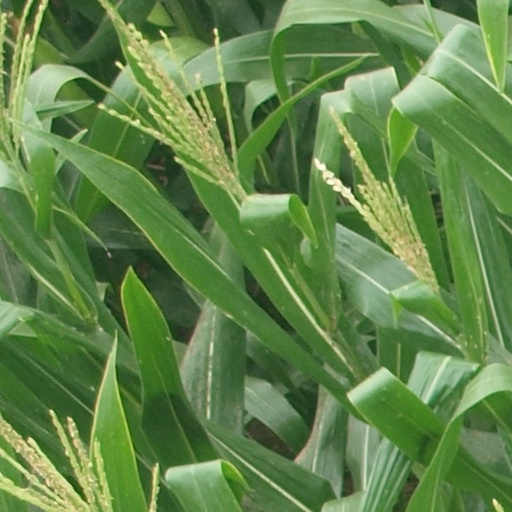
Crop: maize; corn